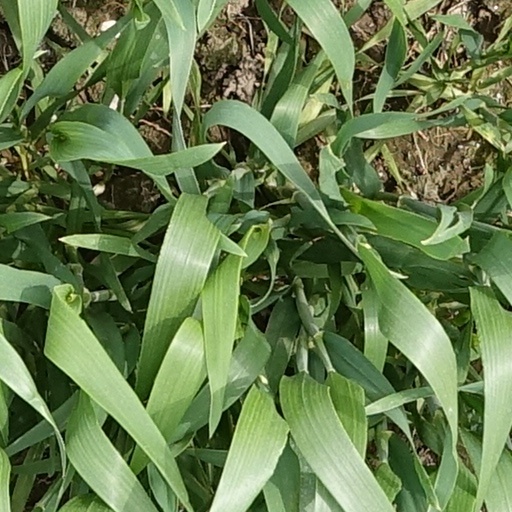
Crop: wheat